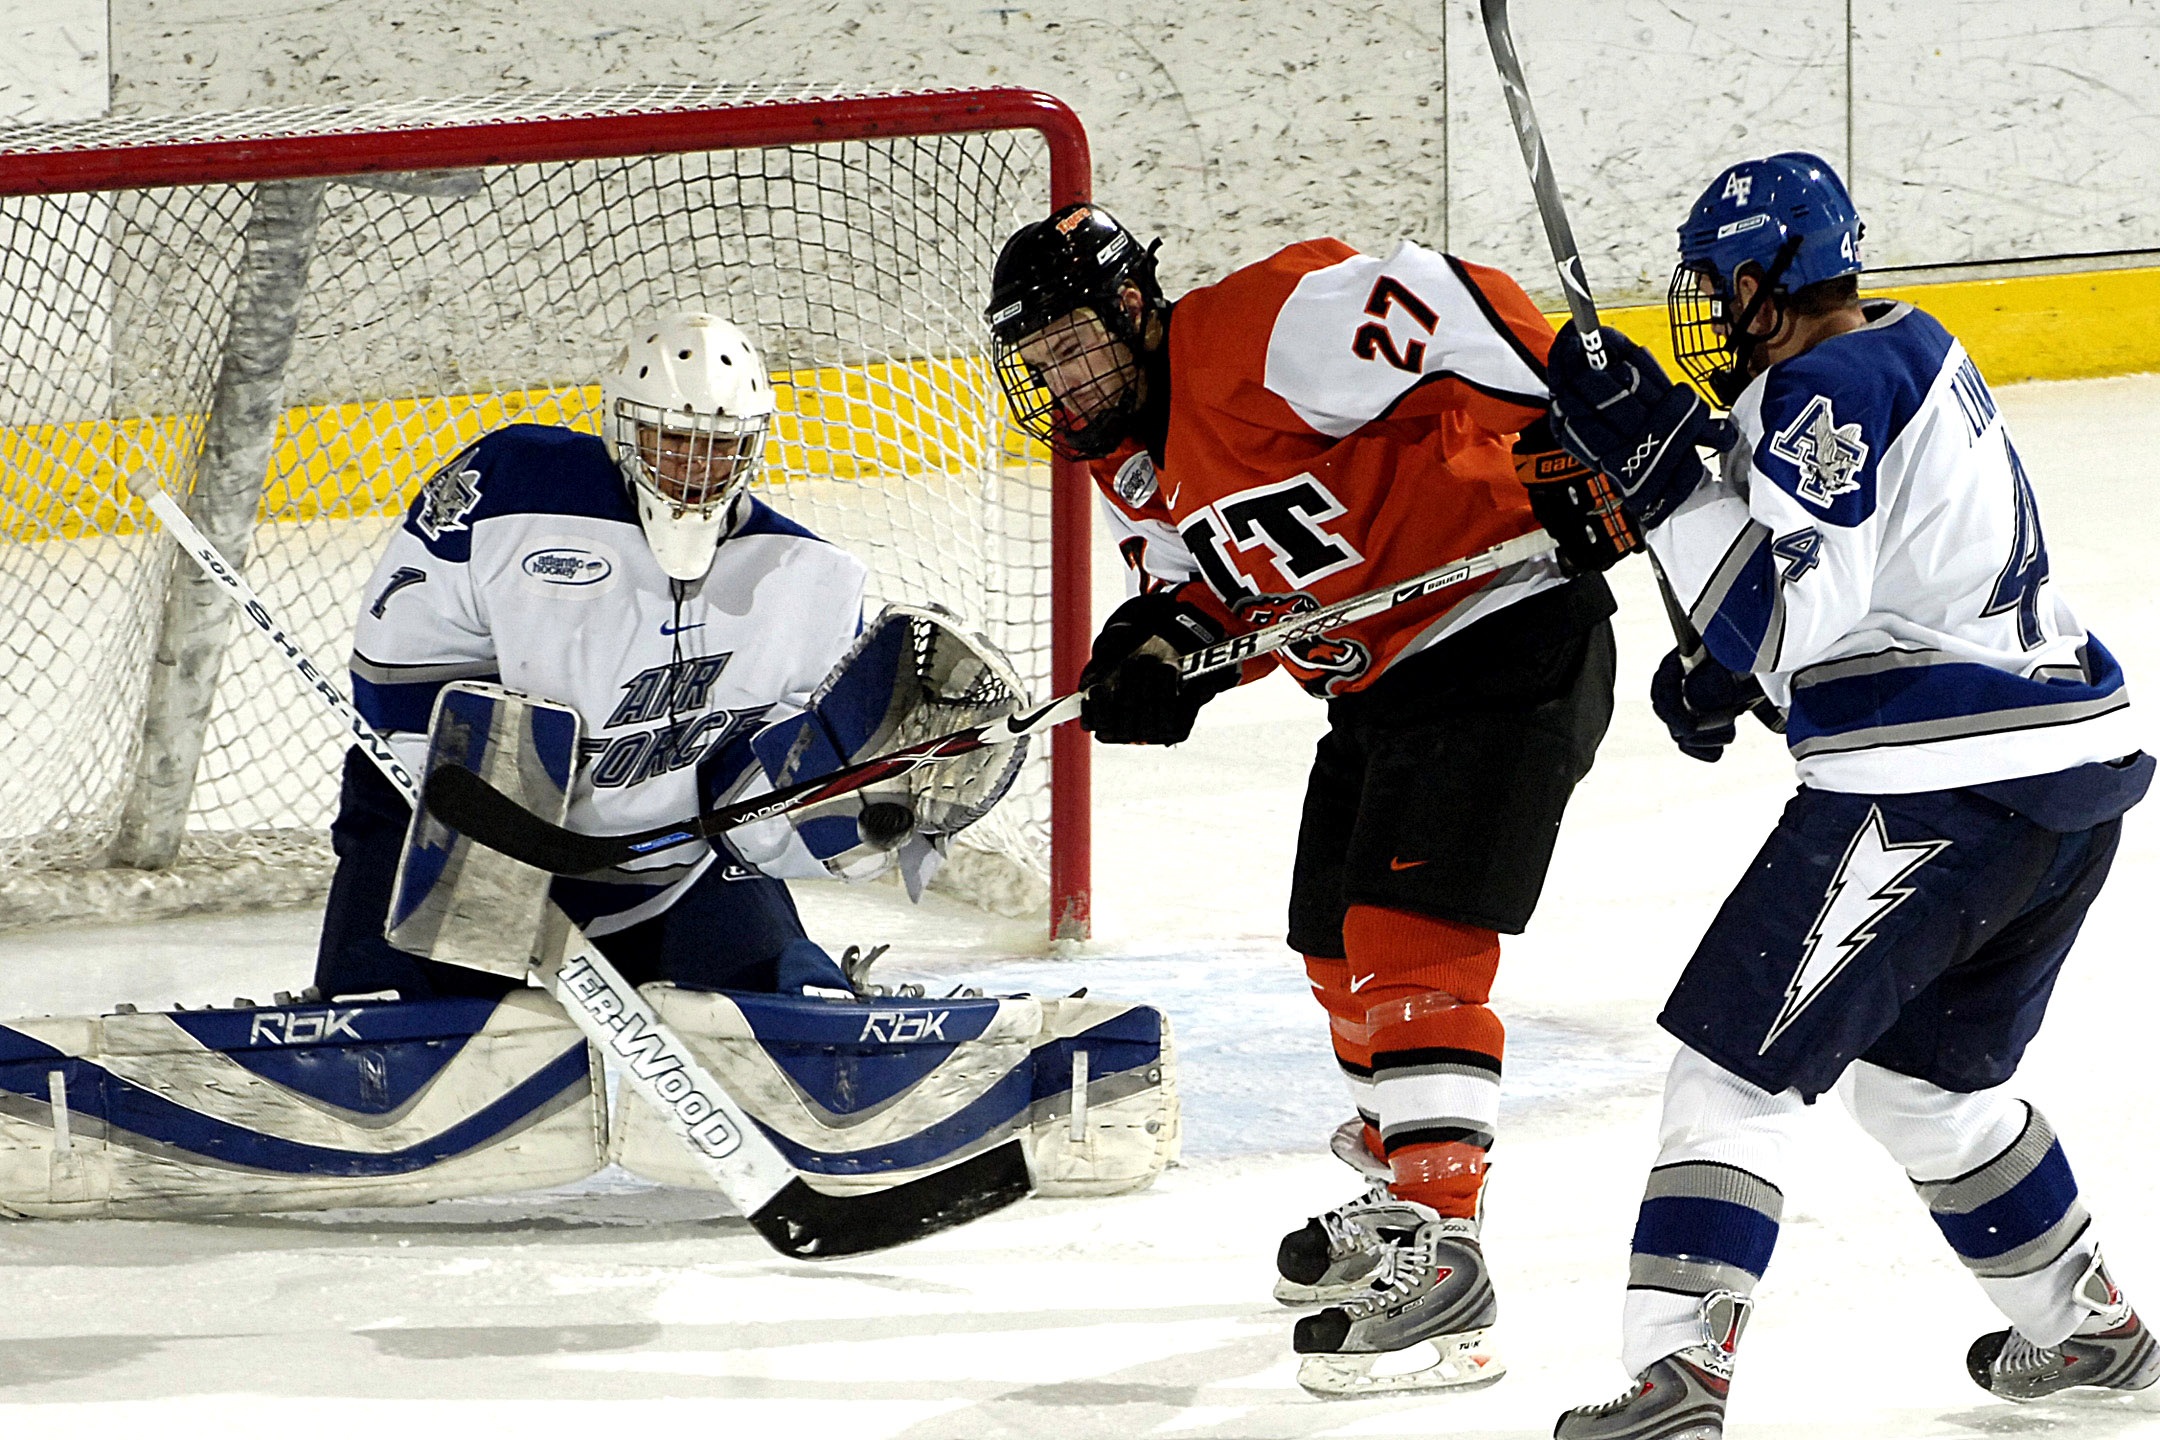
sport, game, play, skate, action, goal, player, ice hockey, hockey, competition, arena, mask, team, sports, helmet, net, skating, sticks, puck, goalie, goalkeeper, ball game, team sport, goaltender, roller in line hockey, stick and ball games, college ice hockey, ice hockey position, defenseman, bandy